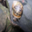
Label: snail